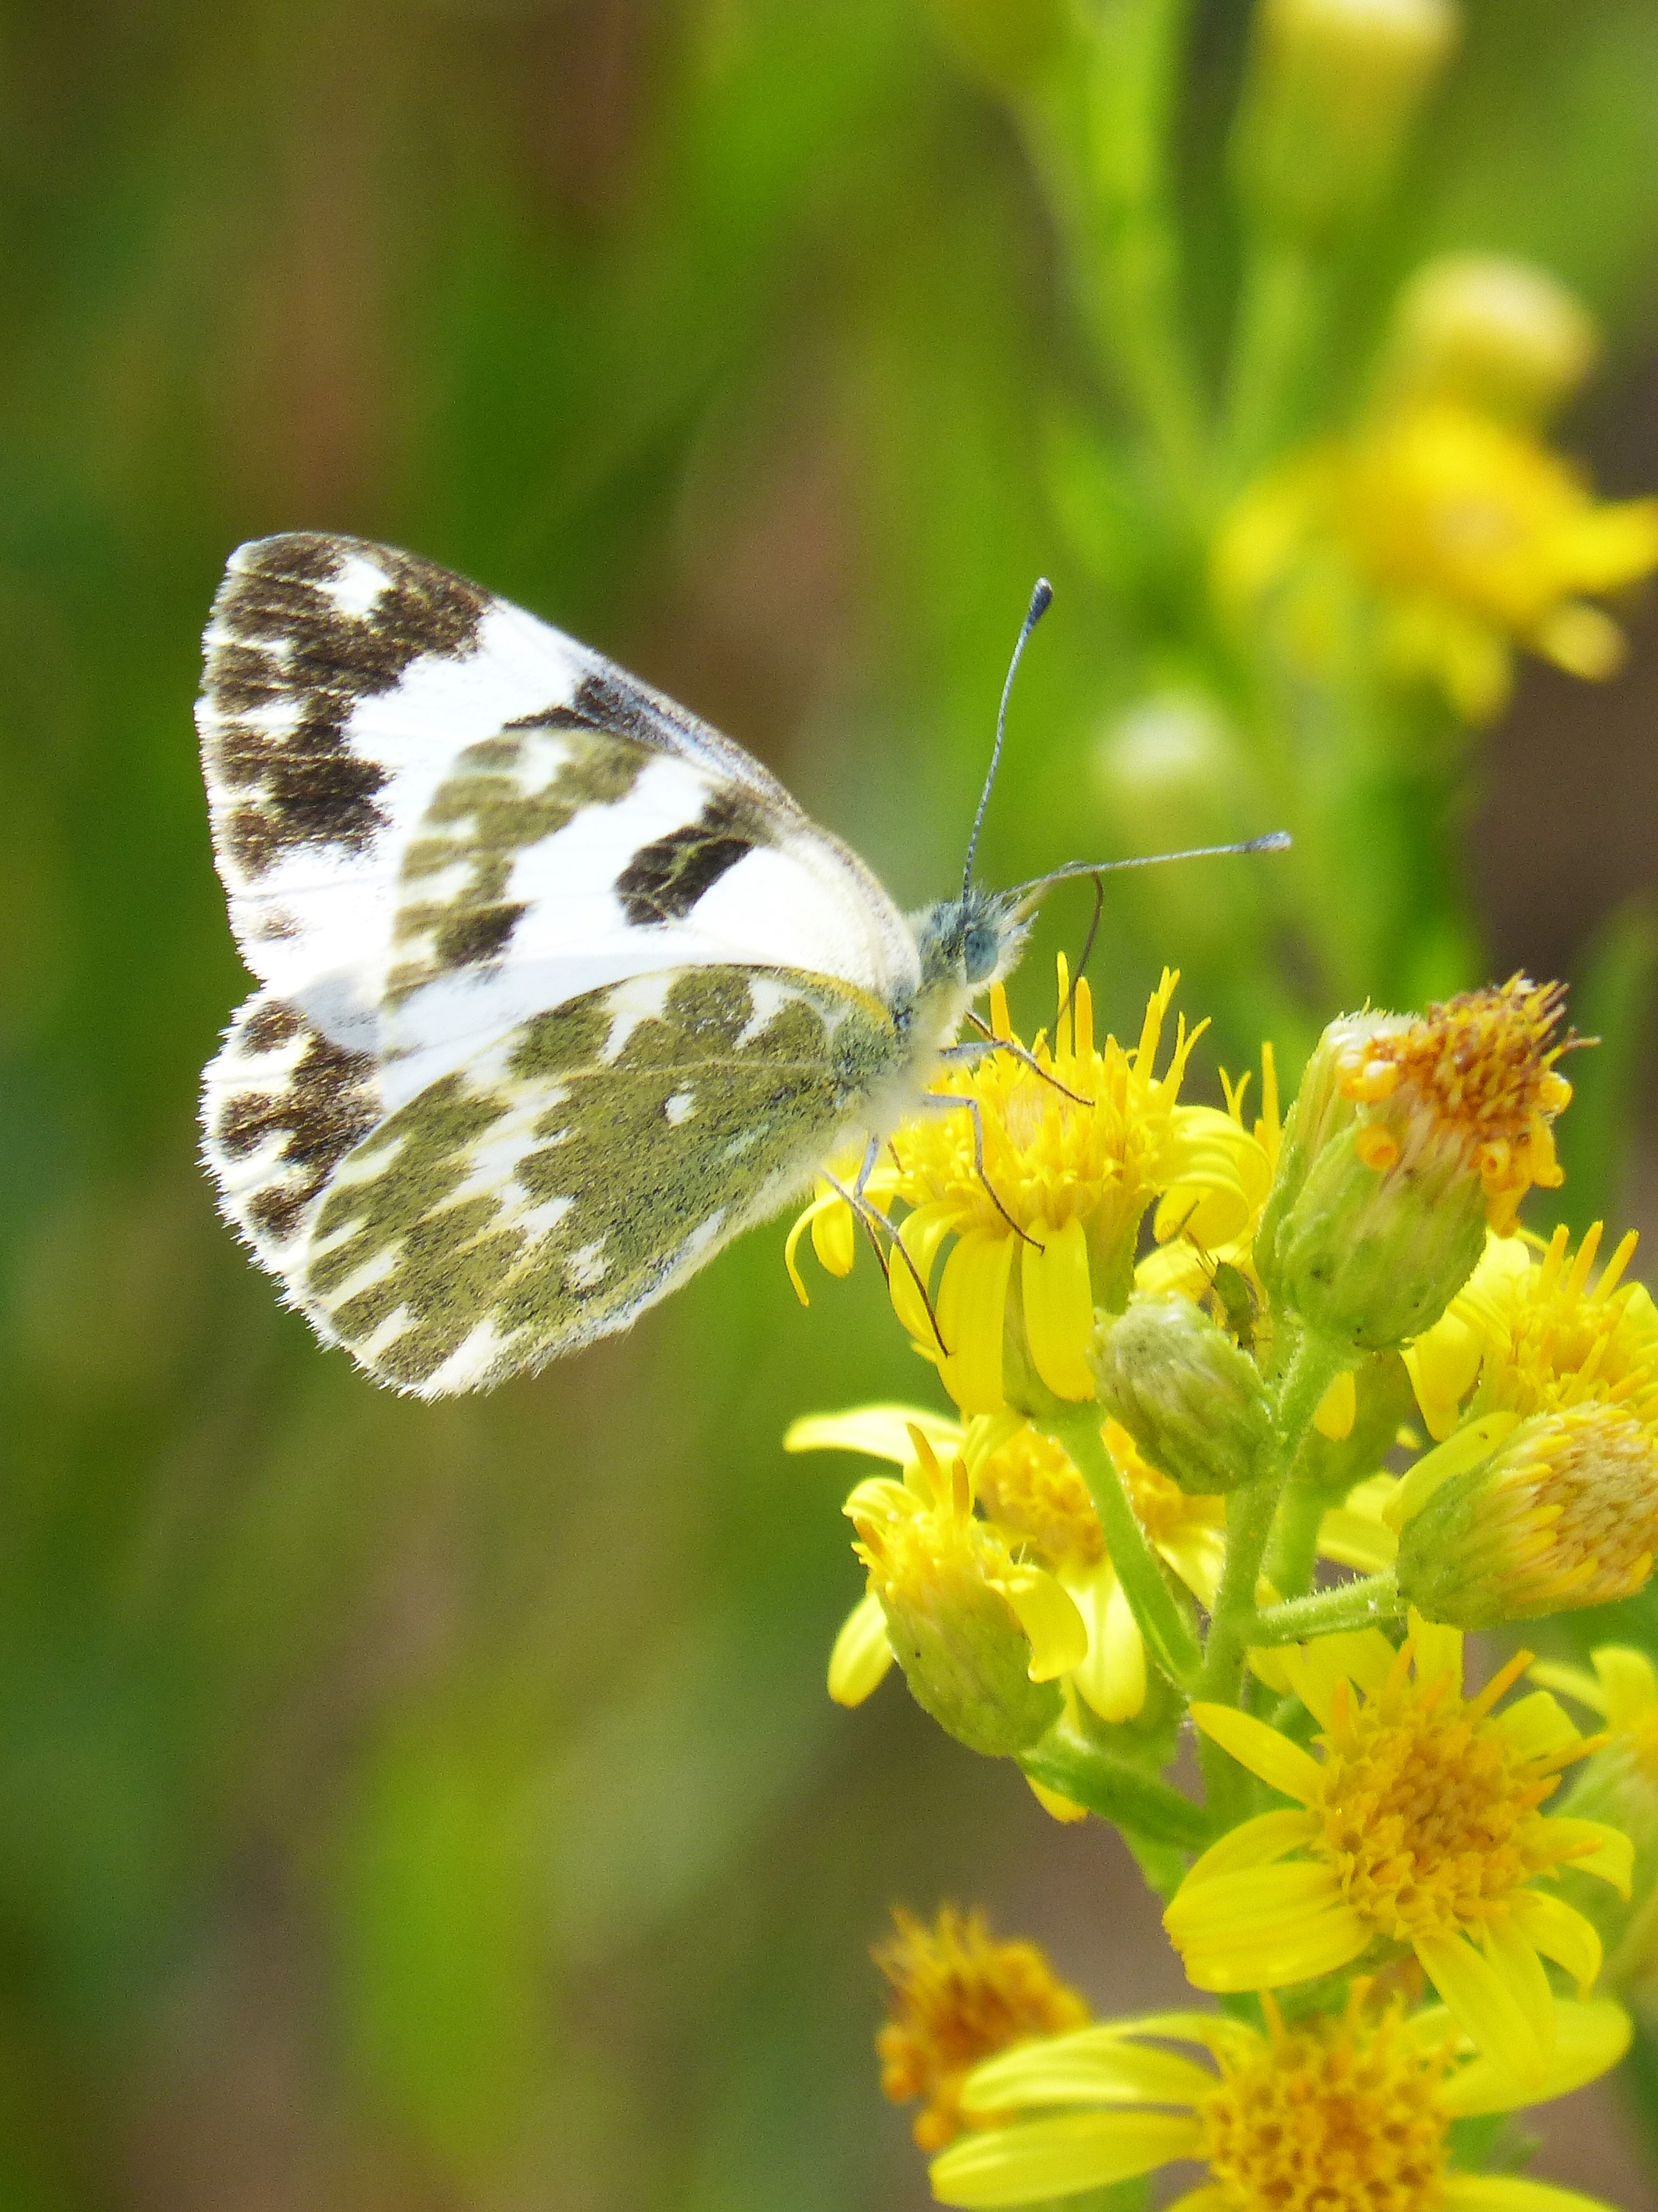
meadow, flower, insect, butterfly, yellow, flora, fauna, invertebrate, wildflower, nectar, pieridae, macro photography, arthropod, libar, pollinator, moths and butterflies, lycaenid, colias, euchloe crameri, bath white speckled, marbrada commune